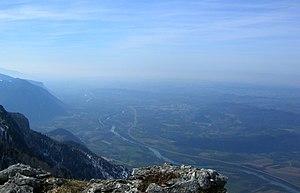
panorama depuis La Cheminée sur la Vallée de l'Isère, commune de Autrans, Isère, France. Rando Autrans &gt
Rovon est une commune française supérieure à Saint Gervais, située géographiquement dans le massif du Vercors, administrativement dans le département de l'Isère et en région Auvergne-Rhône-Alpes, autrefois rattaché au Dauphiné.